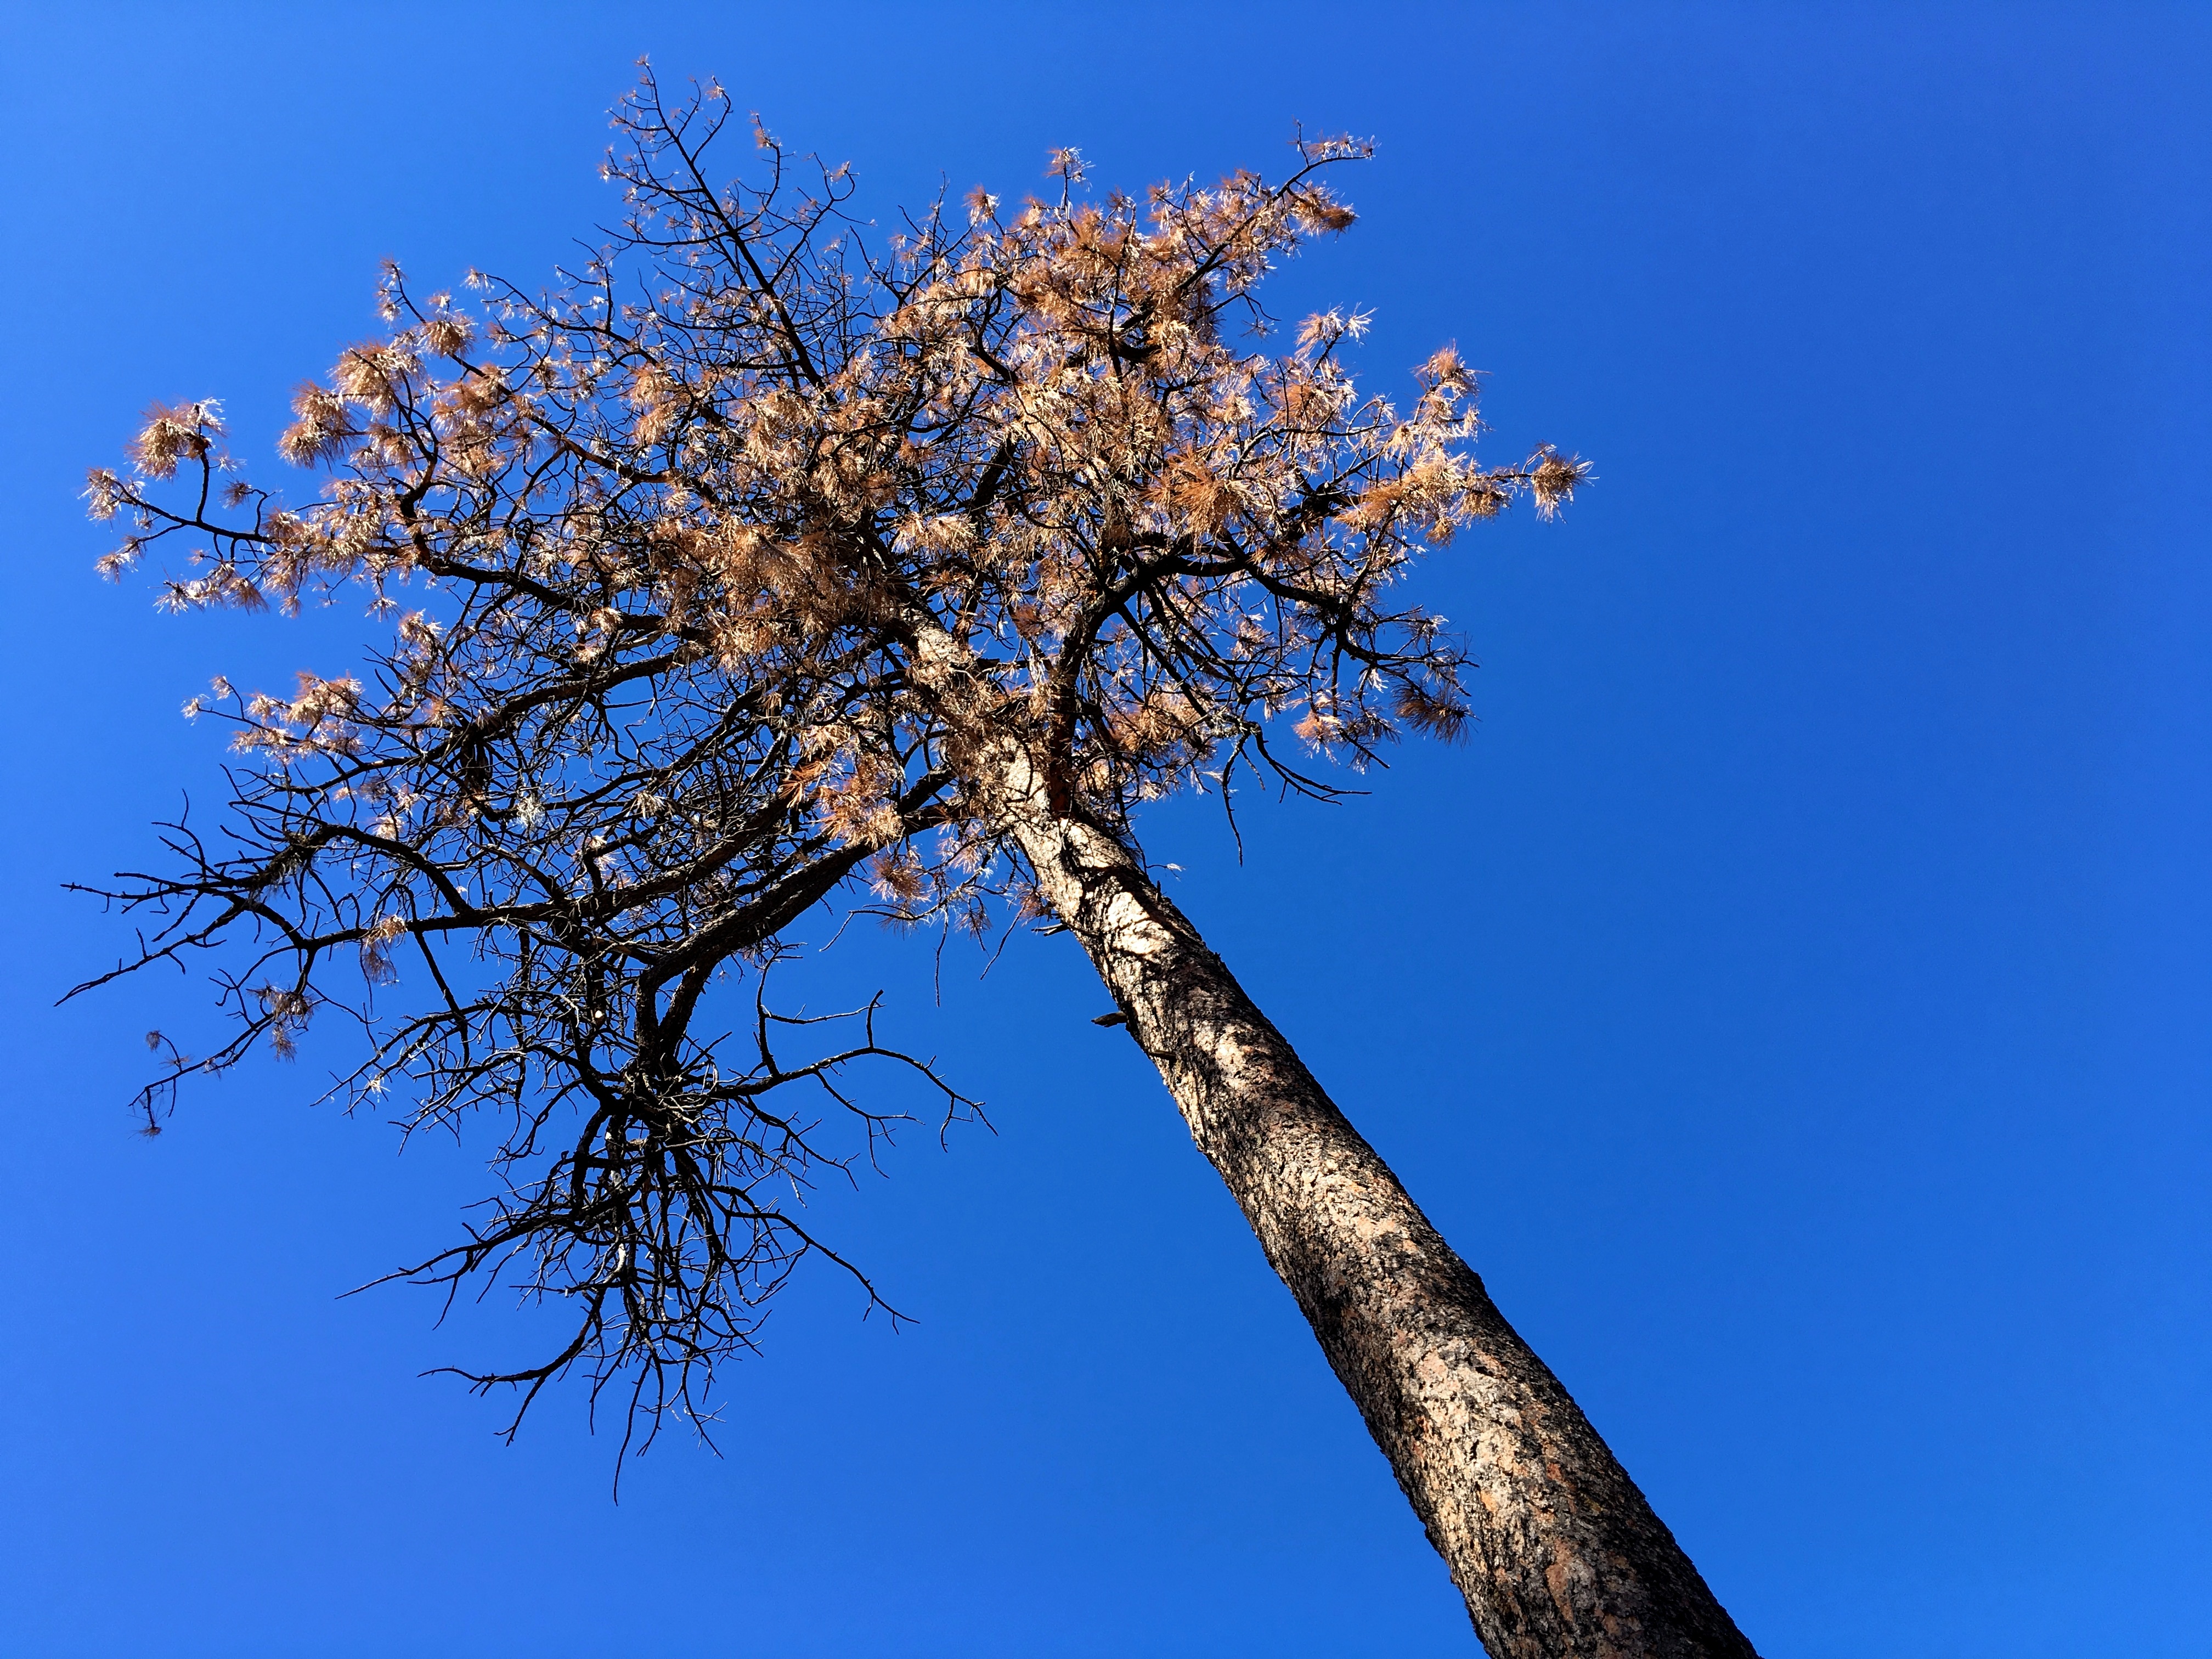
tree, nature, branch, blossom, plant, sky, leaf, flower, blue, flora, twig, 2016366, flowering plant, woody plant, land plant